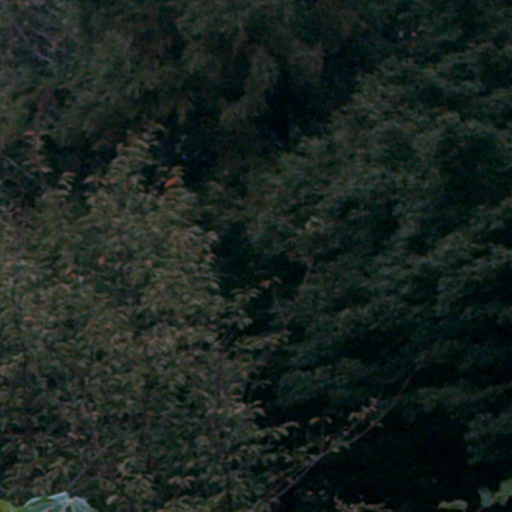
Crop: cassava